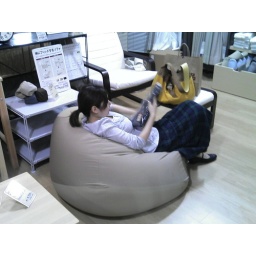
I bought this bean bag sofa in MUJI today!!!